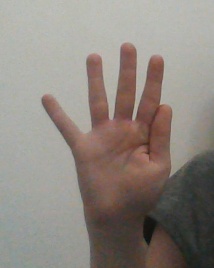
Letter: sheen